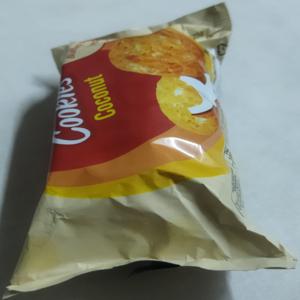
Label: plastics